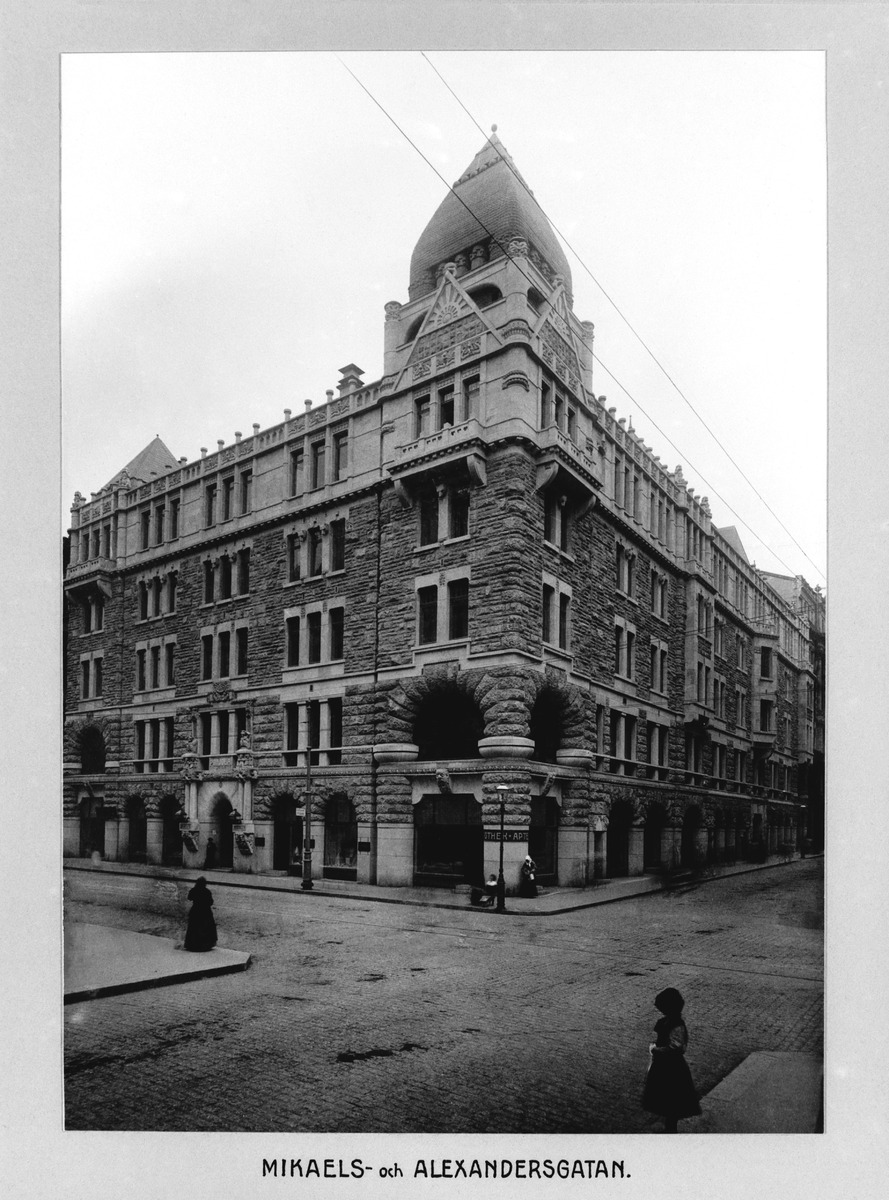
Pohjolan talo, Mikonkatu 3 - Aleksanterinkatu 44
sisällön kuvaus: Pohjolan talo, Mikonkatu 3 - Aleksanterinkatu 44. Arkkitehtitoimisto Gesellius Lindgren & Saarisen suunnittelema talo valmistui v. 1901. mustavalkoinen
Kuvaaja: Grünberg, Constantin, valokuvaaja
Ajankohta: kuvausaika 1900 -luku alku
Paikka: Suomi, Uusimaa, Helsinki, Kluuvi Helsinki, Aleksanterinkatu 44. Mikonkatu 3
Aiheet: arkkitehtuuri, jugend, kansallisromantiikka, vakuutusyhtiöt, liikerakennukset, tiilirakennukset, kerrostalot, kadut, jalankulkijat